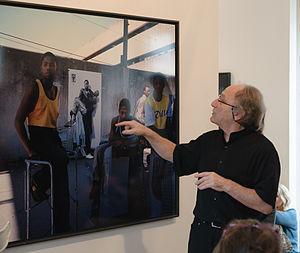
Ernest Pignon-Ernest, à la Maison des Arts de Malakoff (Hauts-de-Seine, France), en mars 2014.
Ernest Pignon-Ernest, pseudonyme d'Ernest Pignon, né le 23 février 1942 à Nice, est un artiste plasticien français.
L'Art social est un concept apparu à la fin du XIXᵉ siècle en France dans la foulée des revendications sociales portées par des groupes d'intellectuels anarchistes et de politiciens solidaristes. Cette idée s'inscrit dans une démarche moderniste en occident valorisant les arts utiles à la société et s'opposant au concept de l'Art pour l'Art et de l'Art académique. Quelques artistes des avant-gardes s'associent au concept sur le plan théorique et éducatif. Les architectes et les artistes-artisans des métiers de l'art sont les principaux intervenants aux développements des différents mouvements artistiques et propositions esthétiques transformant le cadre de vie sociale de 1890 à 1960. La fin de la modernité et des avant-gardes artistiques et l'avènement d'un espace public hautement esthétisé au milieu du XXᵉ siècle ouvrent de nouvelles voies artistiques. L'une dite Art contemporain rompt avec la tradition des beaux-arts, applique les idées de Marcel Duchamp appuyé par les institutions académiques, les musées et galeries d'art, les collectionneurs et le marché de l'art.